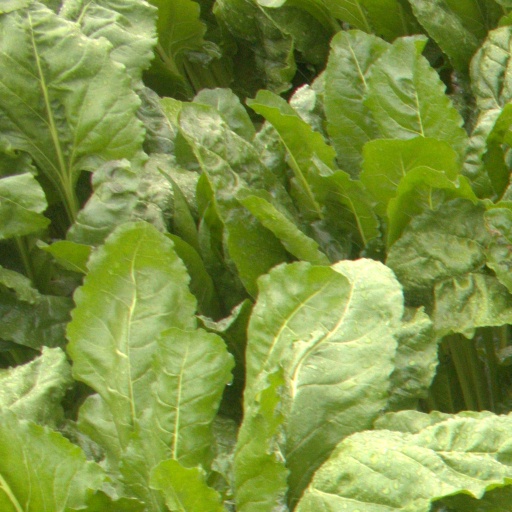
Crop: sugar beet